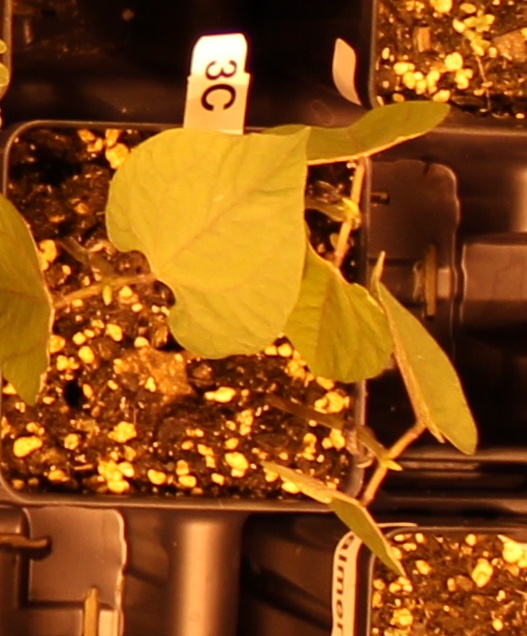
Label: Blackbean